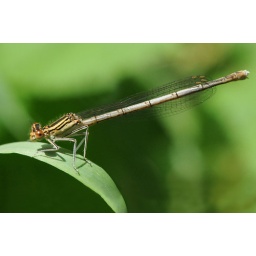
Immature female near a forest stream in the Brenne.